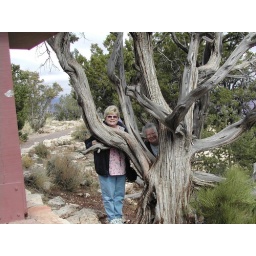
flowers in a dead tree